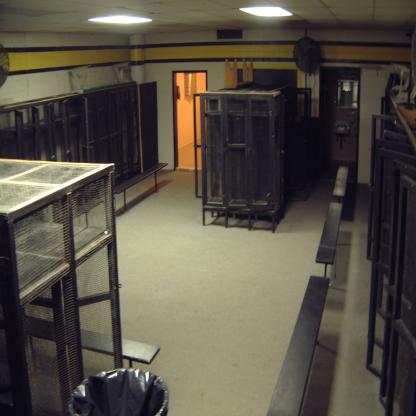
Scene: Indoor